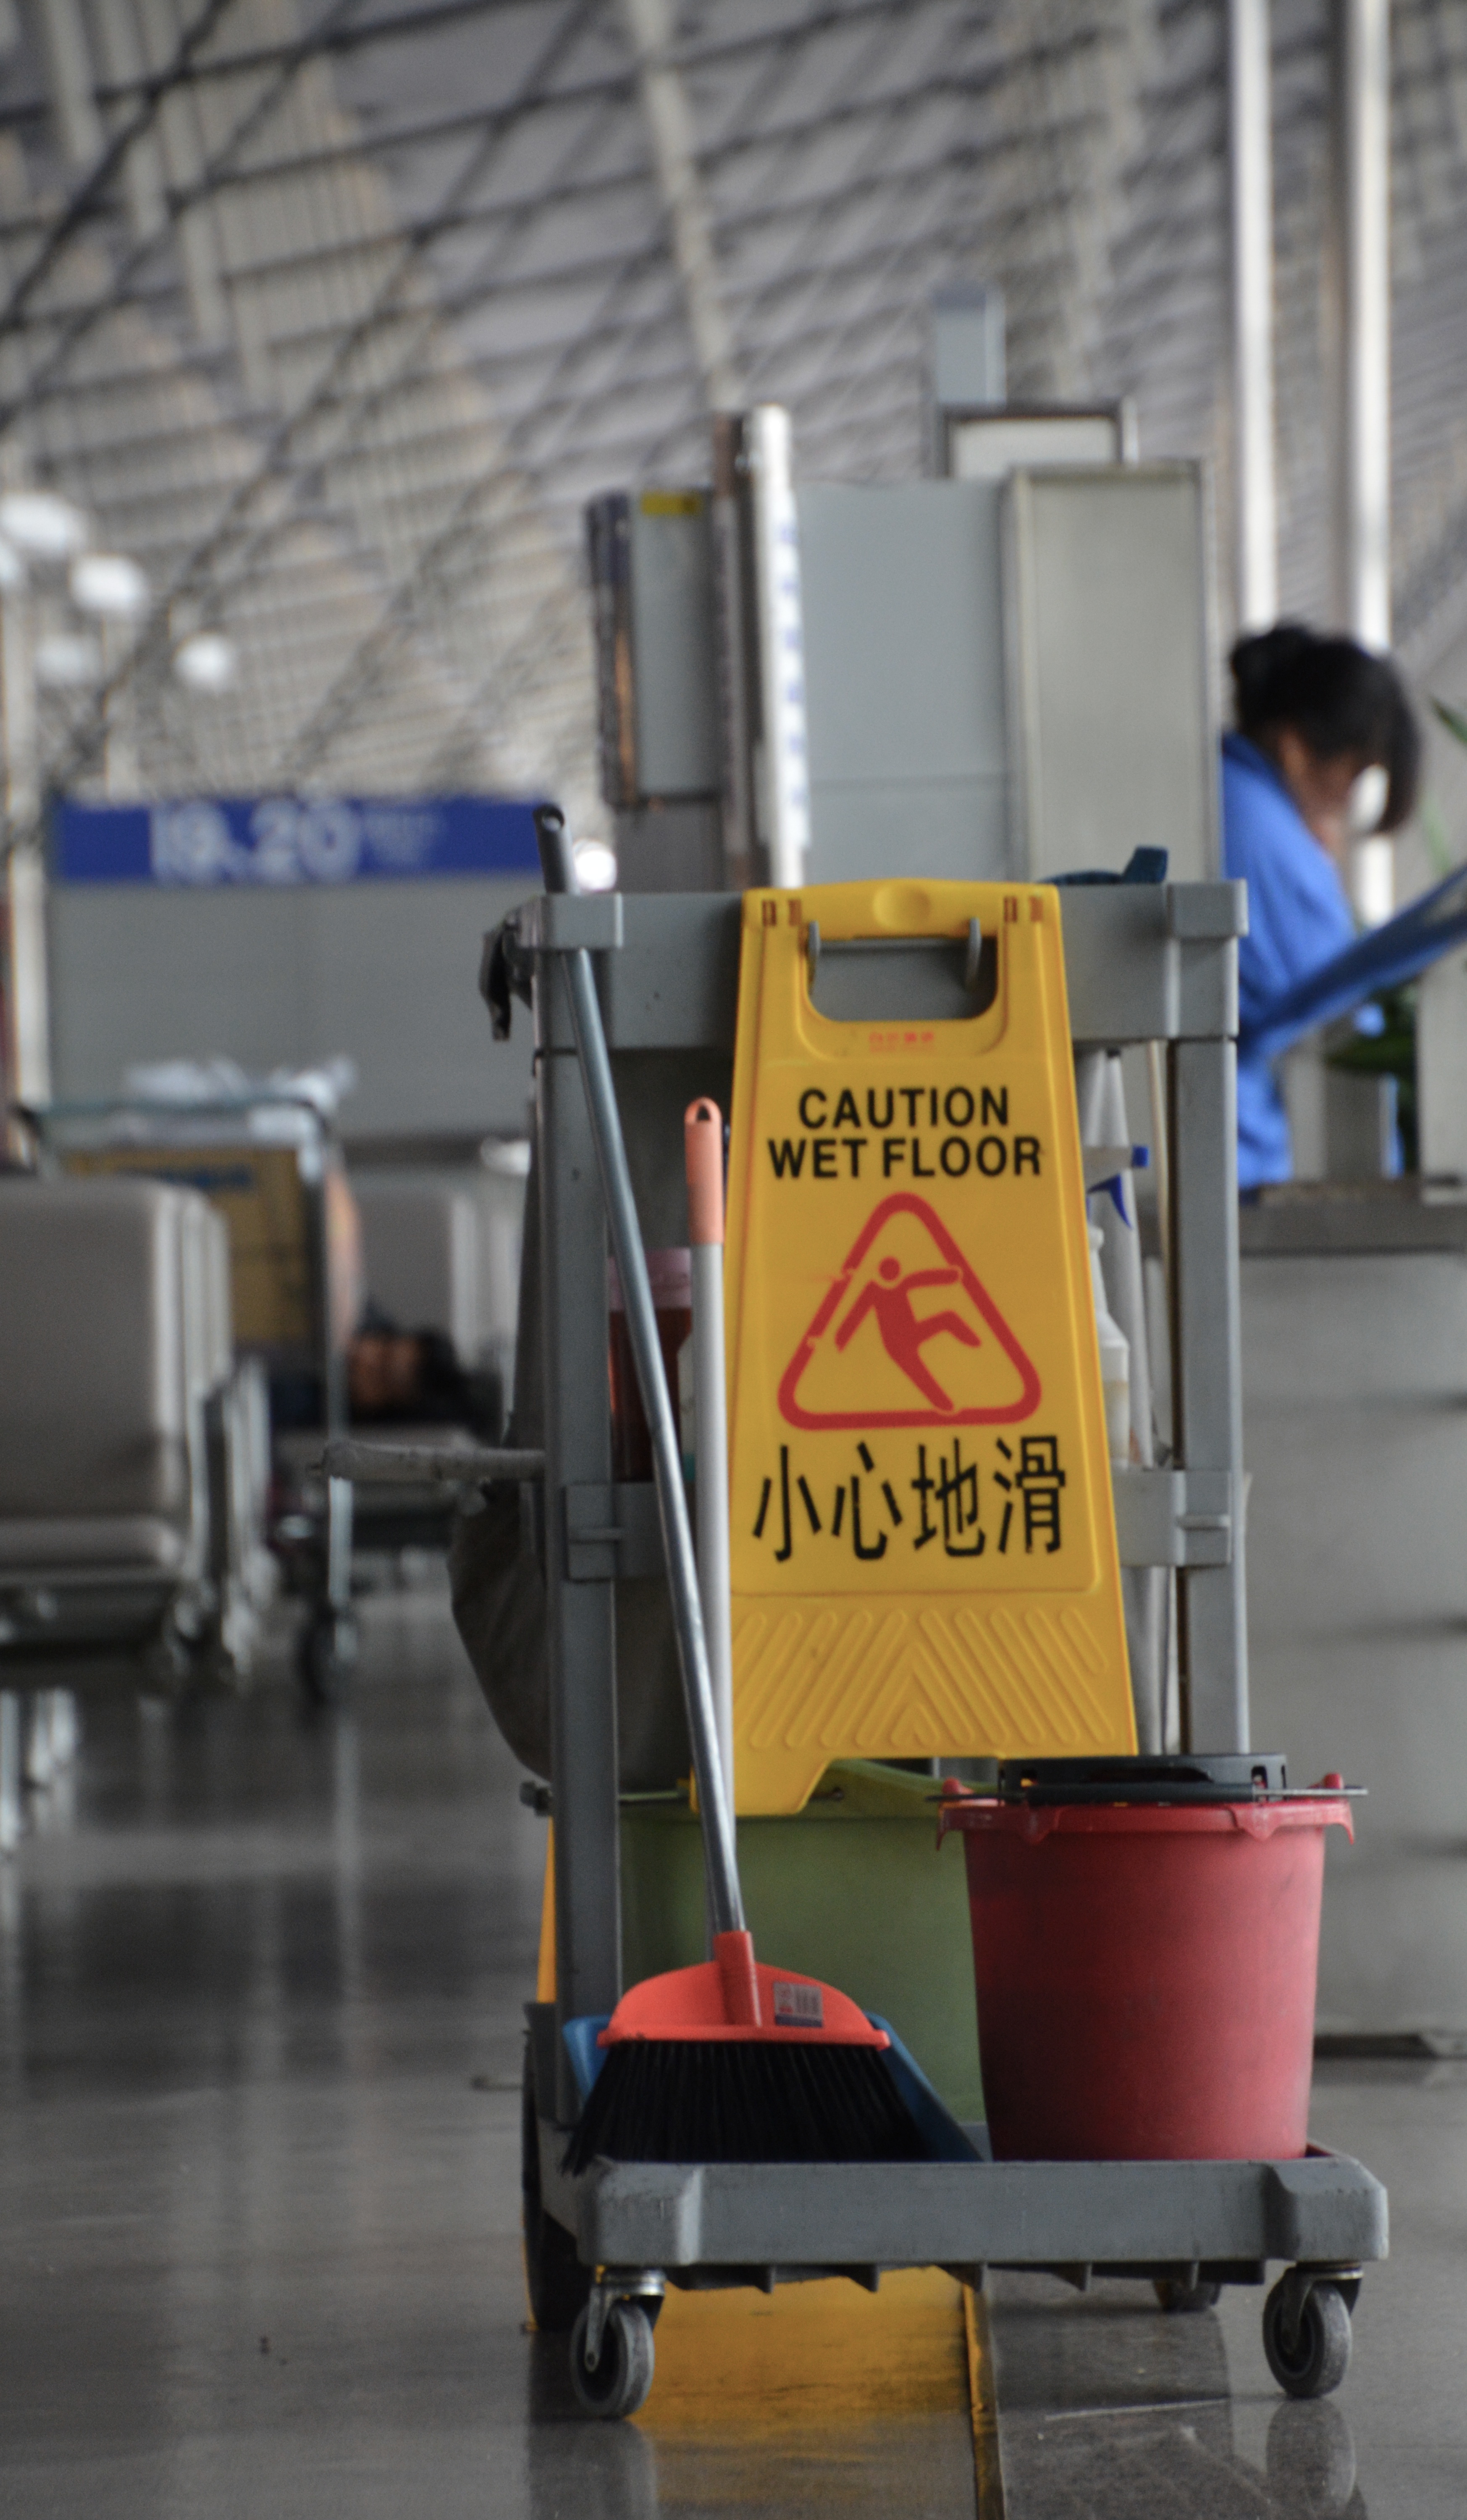
vehicle, machine, product